MV Dreamward

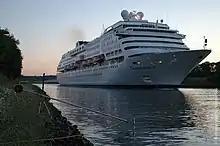
"Norwegian Dream" at Kiel Canal

"Dreamward" was delivered on 4 November 1992. She was named on 5 December 1992 at Port Everglades, Florida, and started on her first cruise to Bermuda the following day. Subsequently, the ship was used for cruising from New York to the Bahamas and from Florida to the Caribbean. Her sister ship was a year later named as . Originally both "Dreamward" and "Windward" carried the early-1990s NCL livery with a white funnel and red and blue decorative stripes on the hull. Sometime before 1998 they received the new NCL livery with a dark blue funnel and an all-white hull.